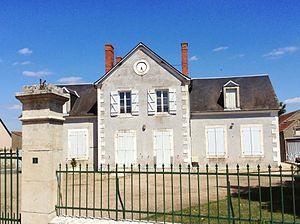
Saint-Loup-des-Chaumes (Cher)
Saint-Loup-des-Chaumes est une commune française située dans le département du Cher en région Centre-Val de Loire.